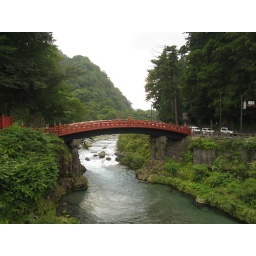
ancient bridge over the river